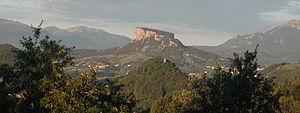
La Pietra di Bismantova est une formation géologique de l'Apennin tosco-émilien, sur la commune de Castelnovo ne' Monti, pays qui se situe sur ses flancs en province de Reggio d'Emilie, à 45 kilomètres du chef-lieu Reggio d'Émilie. Elle se présente comme un étroit haut-plateau aux parois abruptes, qui se détache nettement dans le paysage des Apennins.